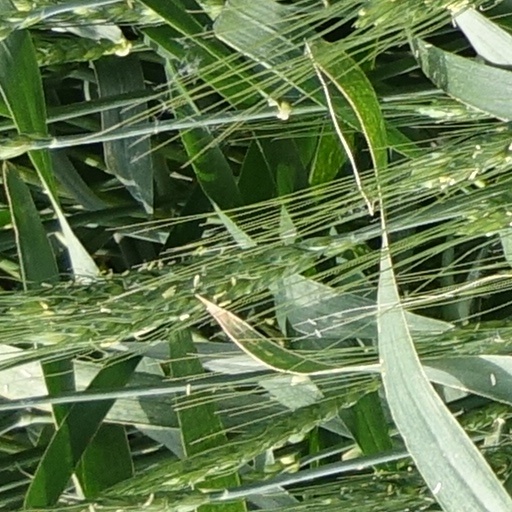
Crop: wheat